The Pumaman

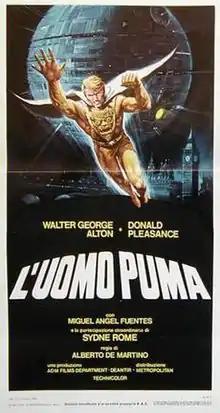
Italian one-sheet for "The Pumaman"

The Pumaman is a 1980 Italian superhero film co-written and directed by Alberto De Martino, starring Walter George Alton as the title character and Donald Pleasence as the villain. It was featured in a 1998 episode of "Mystery Science Theater 3000."